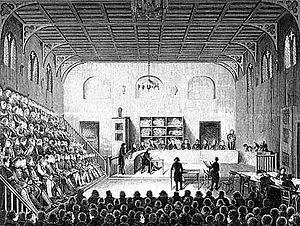
Karol Fryderyk Libelt est un journaliste, essayiste, activiste pro-polonais et homme politique prussien. Par ses écrits et son engagement personnel, il maintint vivant le sentiment national au sein de la minorité polonaise dans le Royaume de Prusse, et fut arrêté à de nombreuses reprises. Il obtint du gouvernement prussien la signature de la Convention de Jaroslawiec, qui maintenait l'intégrité du Grand-duché de Posen et par la suite fut député de Posnanie au Landtag de Prusse.